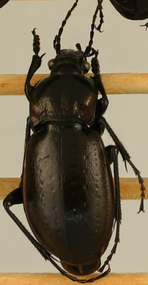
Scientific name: Carabus nemoralis
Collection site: UNDERC Site (UNDE), plot UNDE_017